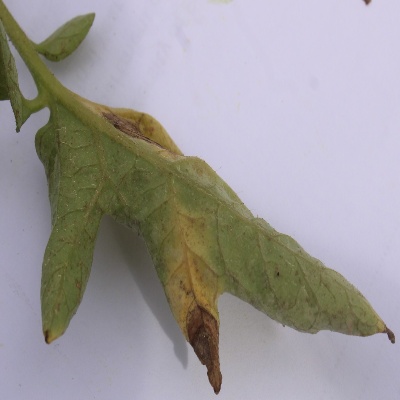
Crop: Tomato
Condition: verticulium wilt